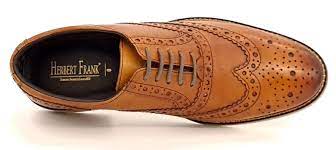
Label: Brogue